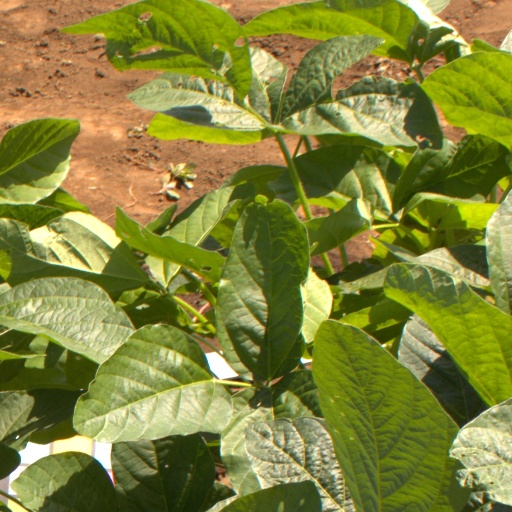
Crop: soybean